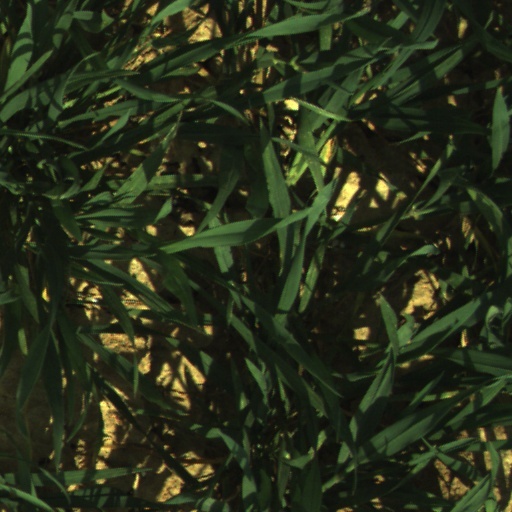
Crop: wheat